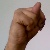
The image shows a hand gesture representing the letter 'N' in Indian Sign Language.